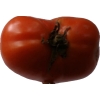
Label: tomato